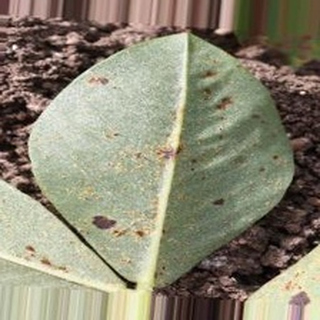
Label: groundnut_rust